Grand Central Palace

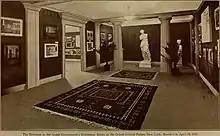
"Greece", a 1920 exhibition at the Palace

Alfred I. du Pont and a group of associates took over the Grand Central Palace's lease in May 1918. Subsequently, in August 1918, the building was rented to the U.S. government, which used the structure as a hospital during World War I. The government relinquished the Palace to du Pont's syndicate in April 1919. The following year, du Pont and his associates announced that no new exhibitions would be held in the Grand Central Palace after April 1921, effectively leaving the city without a major exhibition space. The syndicate later clarified that only the International Exposition of Industries would continue to be held in the Palace.